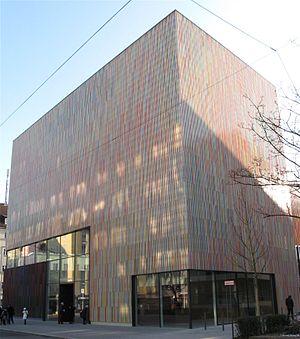
Le Museum Brandhorst est un musée situé à Munich en Allemagne, ouvert depuis le 21 mai 2009.